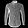
Label: Shirt